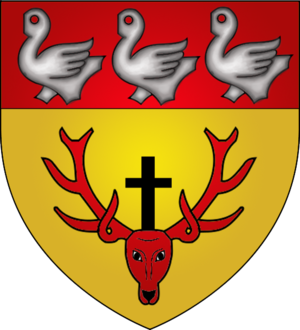
Munshausen
Munshausens våben
Munshausen var tidligere en kommune og et byområde i Luxembourg. Kommunen, som har et areal på 25,57 km², ligger i kantonen Clervaux i distriktet Diekirch. I 2005 havde kommunen 887 indbyggere.